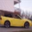
Label: automobile